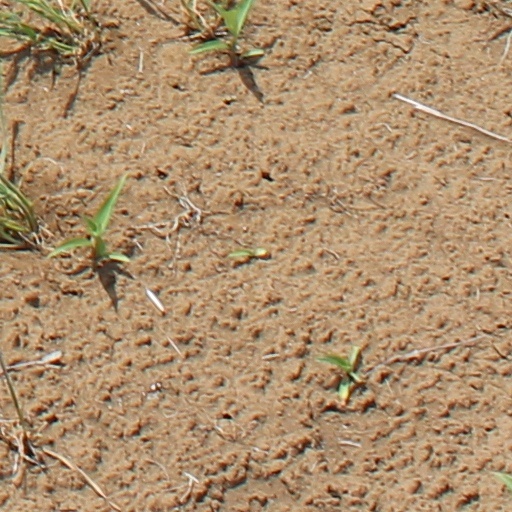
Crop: wheat